Müllerian mimicry

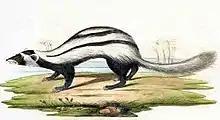
Several mammals including the Saharan striped polecat, "Ictonyx libycus", are aggressive, aposematically coloured predators. They share black-and-white patterns, suggesting Müllerian mimicry.

Müllerian mimicry was discovered and has mainly been researched in insects. However, there is no reason why the mechanism's evolutionary advantages should not be exploited in other groups. There is some evidence that birds in the New Guinea genus "Pitohui" are Müllerian mimics. "Pitohui dichrous" and "Pitohui kirhocephalus" "share a nearly identical colour pattern" where their geographic ranges overlap, but differ elsewhere; they are conspicuous; and they are chemically defended by a powerful neurotoxic alkaloid, batrachotoxin, in their feathers and skin. This combination of facts implies that the populations in these zones of overlap have converged to share honest warning signals.